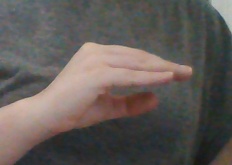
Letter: jeem